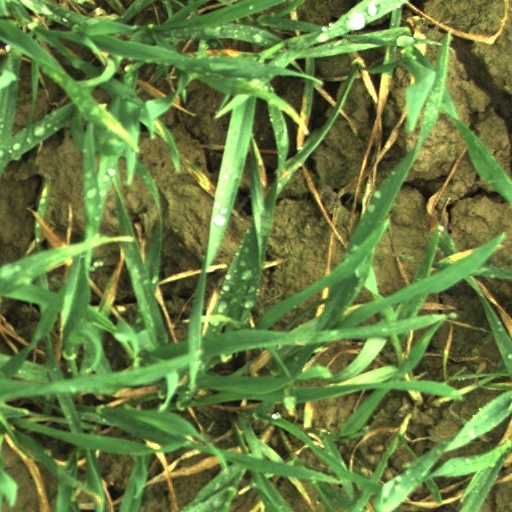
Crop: wheat